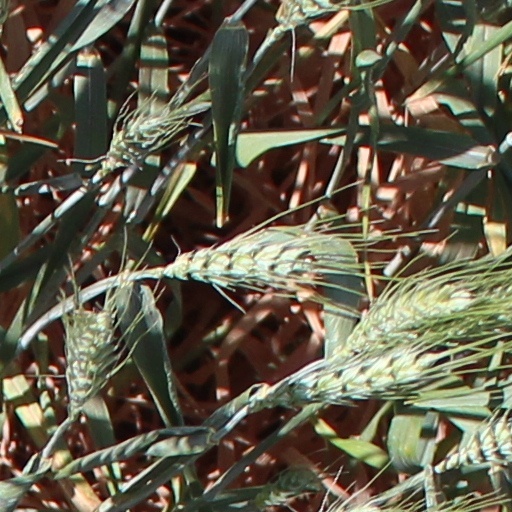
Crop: wheat